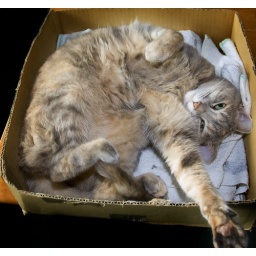
Misty in her box by the computer